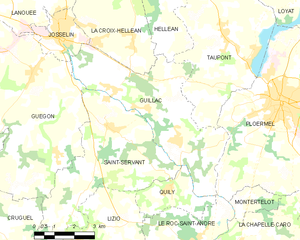
Guillac [gijak] est une commune française située dans le département du Morbihan, en région Bretagne.